Litchfield Villa

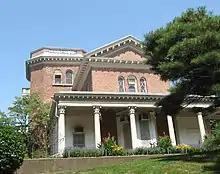
South side

The structure is considered to be Davis' greatest Italianate villa, and is currently the Brooklyn borough headquarters of the New York City Department of Parks and Recreation. Davis also designed a coach house, greenhouse, and chicken house for the property, none of which is extant. Davis created blueprints in several different styles, including the Gothic Revival and Italianate styles, before eventually selecting the Italianate blueprint.